Breast implant

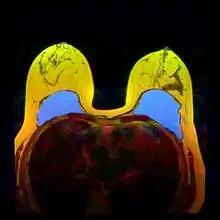
Breast MRI of a patient with implant (blue)

The breast implant has no clinical bearing upon lumpectomy breast-conservation surgery for women who developed breast cancer after the implantation procedure, nor does the breast implant interfere with external beam radiation treatments (XRT); moreover, the post-treatment incidence of breast-tissue fibrosis is common, and thus a consequent increased rate of capsular contracture. There is tentative evidence that women who have had breast augmentation, have worse breast cancer prognosis. The use of implants for breast reconstruction "after" breast cancer mastectomy appears to have no negative effect upon cancer-related death.